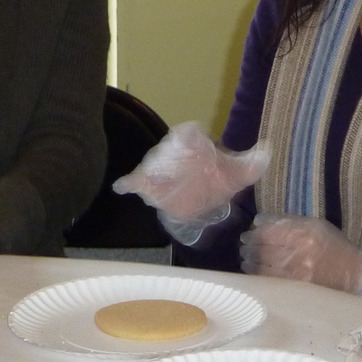
Material: plastic